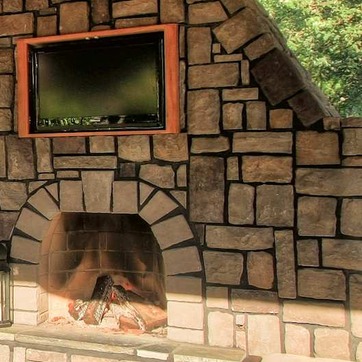
Material: stone